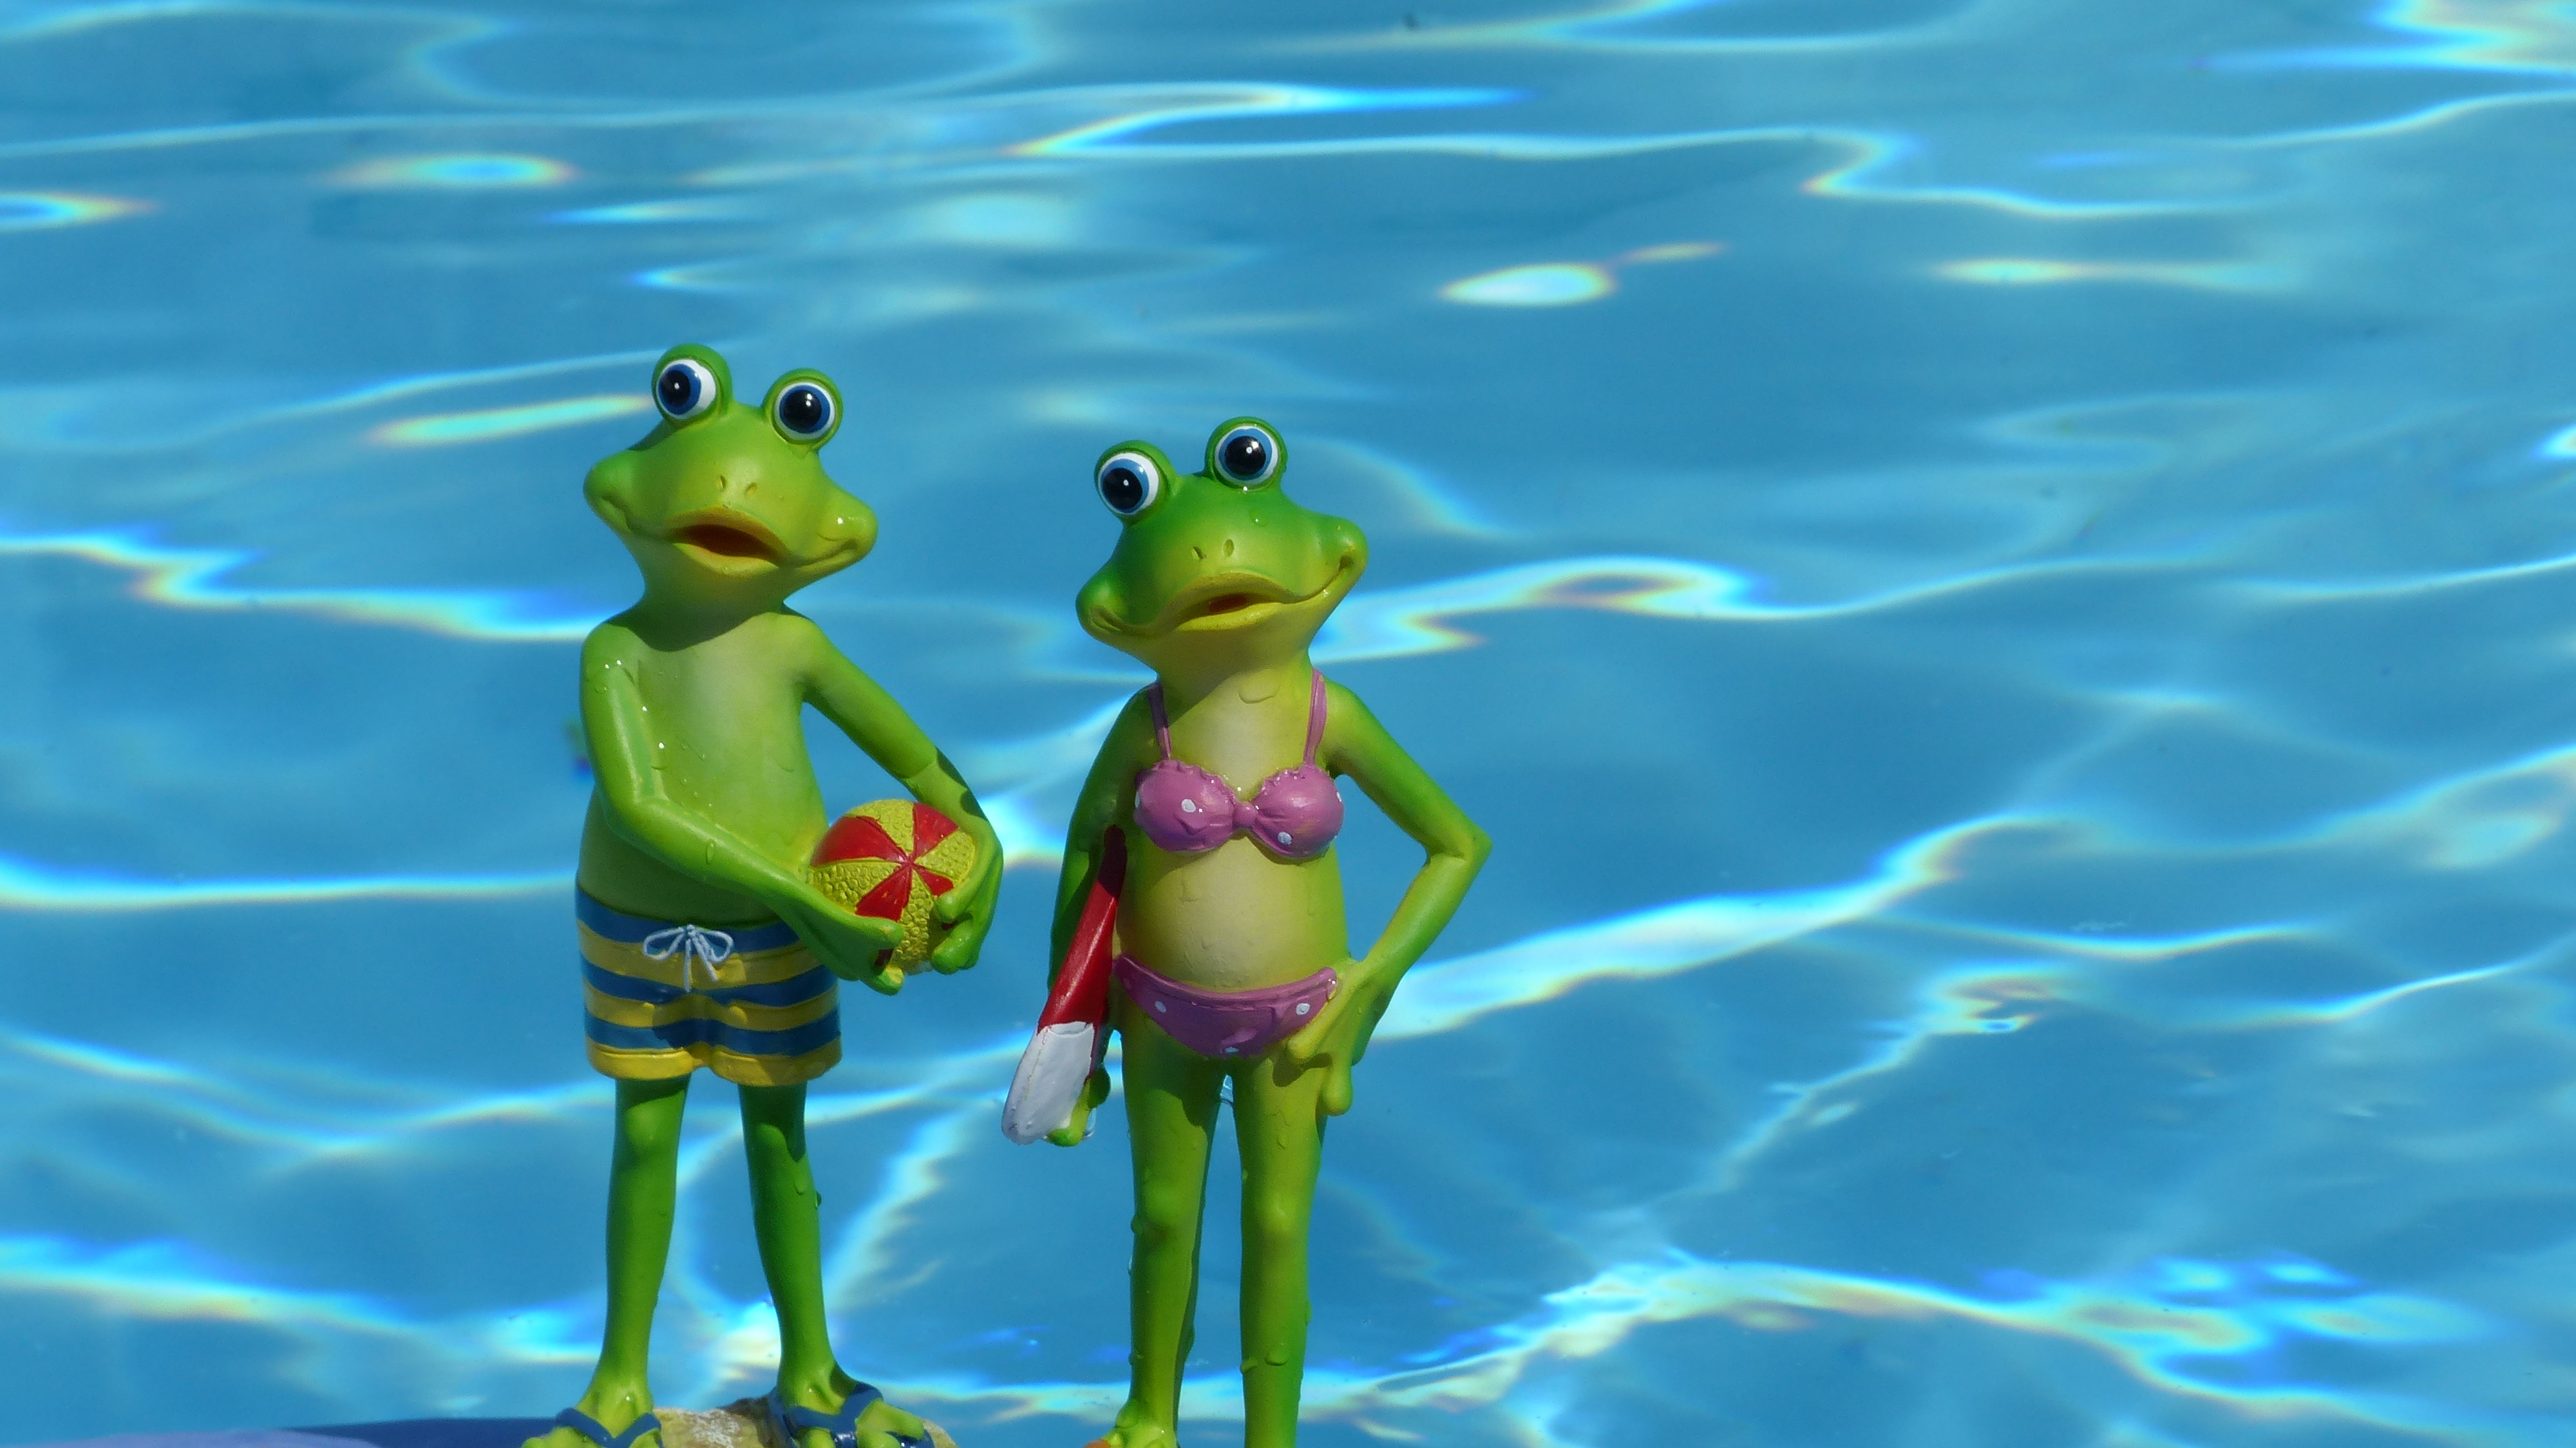
water, summer, underwater, holiday, frog, amphibian, decorative items